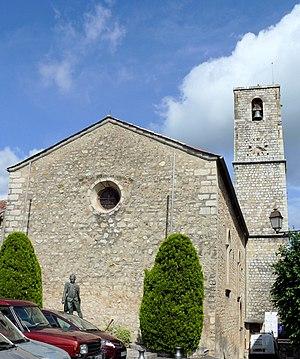
Le Bar-sur-Loup - Église Saint-Jacques-le-Majeur avec la statue du comte de Grasse This building is inscrit au titre des Monuments Historiques. It is indexed in the Base Mérimée, a database of architectural heritage maintained by the French Ministry of Culture,
L'église Saint-Jacques-le-Majeur est une église catholique située au Bar-sur-Loup, en France.
Le Bar-sur-Loup est une commune française située dans le département des Alpes-Maritimes, en région Provence-Alpes-Côte d'Azur. Par décret du 27 mars 1961, Journal officiel du 1ᵉʳ avril 1961 avec effet au 2 avril 1961, Le Bar devient Le Bar-sur-Loup.
La liste qui suit présente les édifices du département des Alpes-Maritimes protégés au titre des monuments historiques et répertoriés dans la base Mérimée du ministère français de la Culture, à l'exception de ceux des communes de Nice et Grasse présentés respectivement dans la liste des monuments historiques de Nice et dans la liste des monuments historiques de Grasse. Les édifices de la commune de Cannes sont également présentés dans la liste des monuments historiques de Cannes.